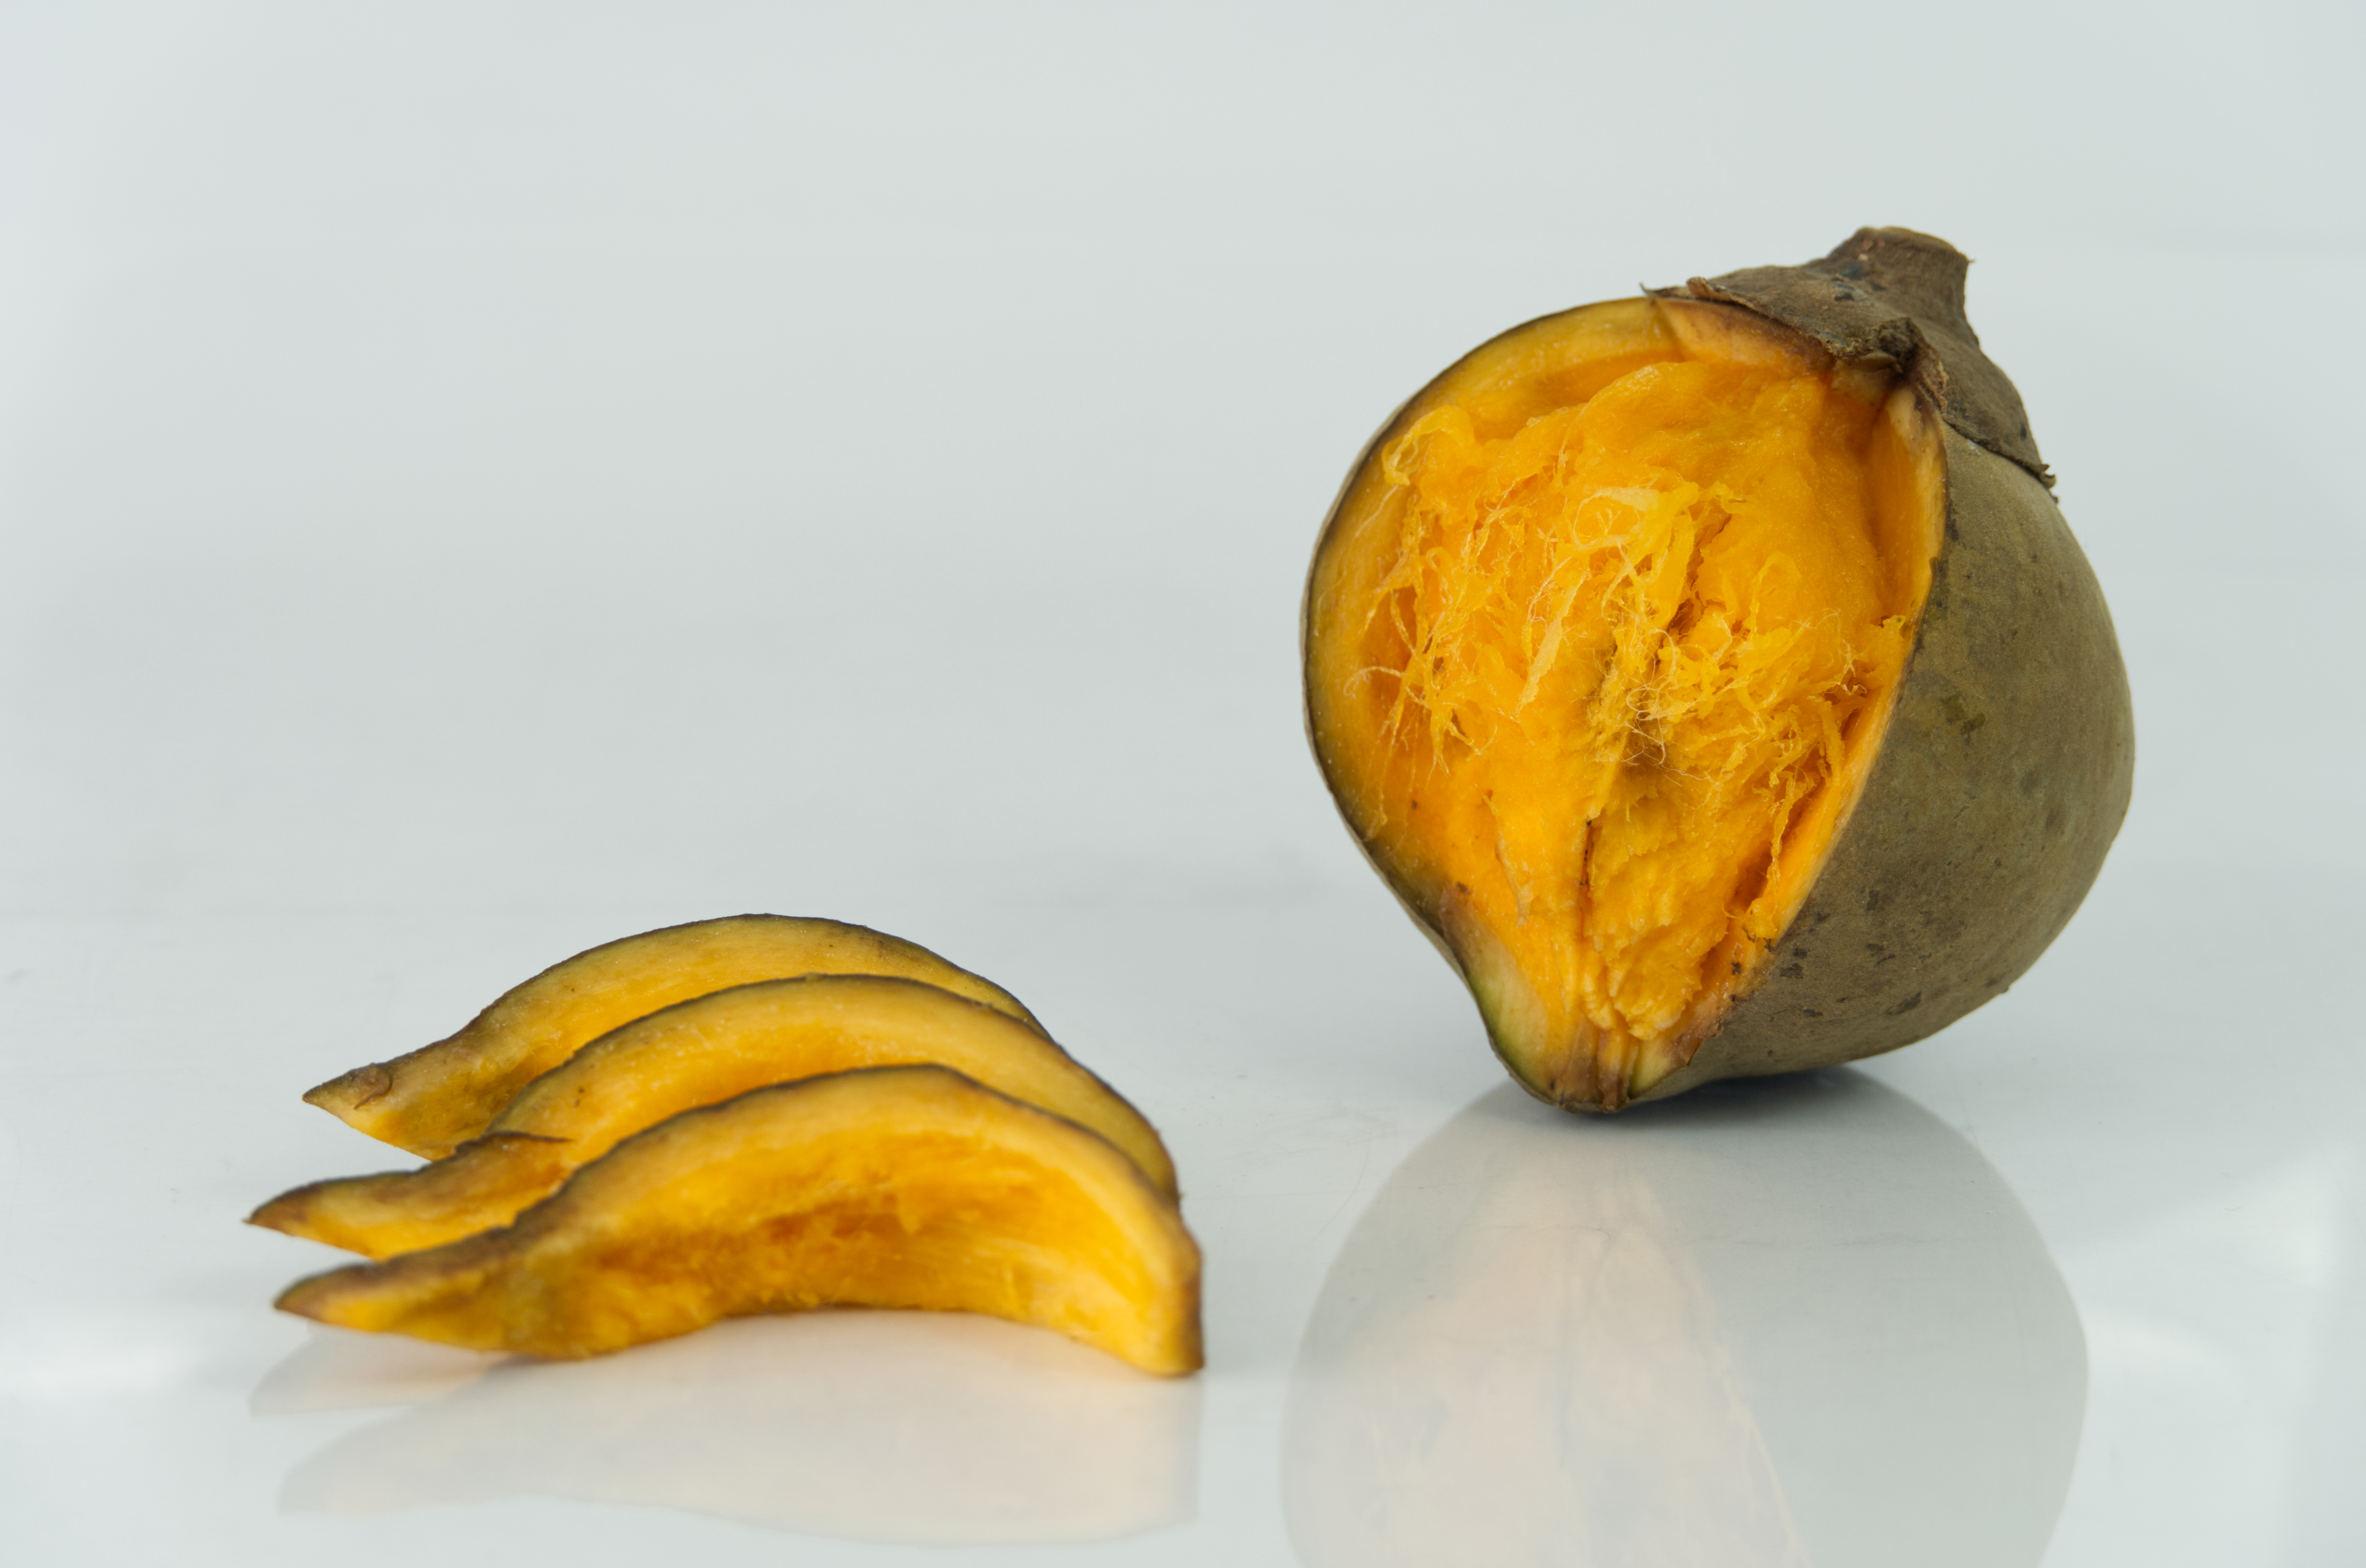
zapote, exotic, exotic fruit, colombian fruit, fruit, sweet, ripe, food, yellow, produce, juicy, healthy, snack, delicious, tropical fruit, nutrition, tasty, vegan, vegetarian, raw, diet, organic, dieting, natural foods, local food, superfood, fruit salad, diet food, plant, ingredient, tree, pumpkin, calabaza, squash, staple food, peel, vegetable, flowering plant, banana family, winter squash, accessory fruit, still life photography, art, gourd, still life, wood, vegetarian food, cucumber, and melon family